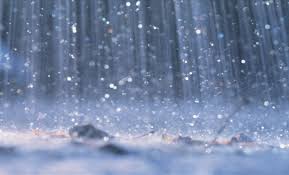
Weather: rain or strom